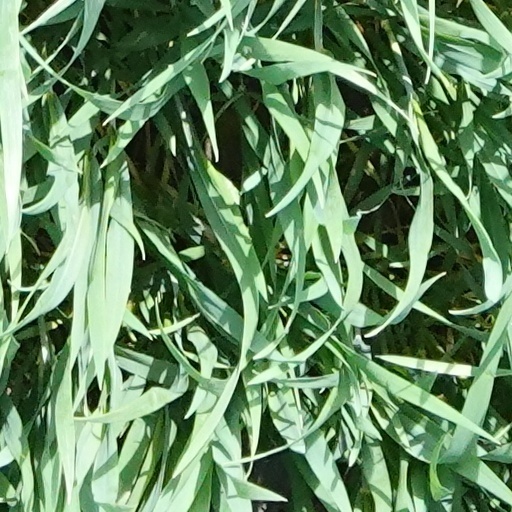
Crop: wheat